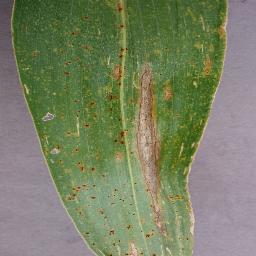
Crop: corn
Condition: (maize)_northern_blight